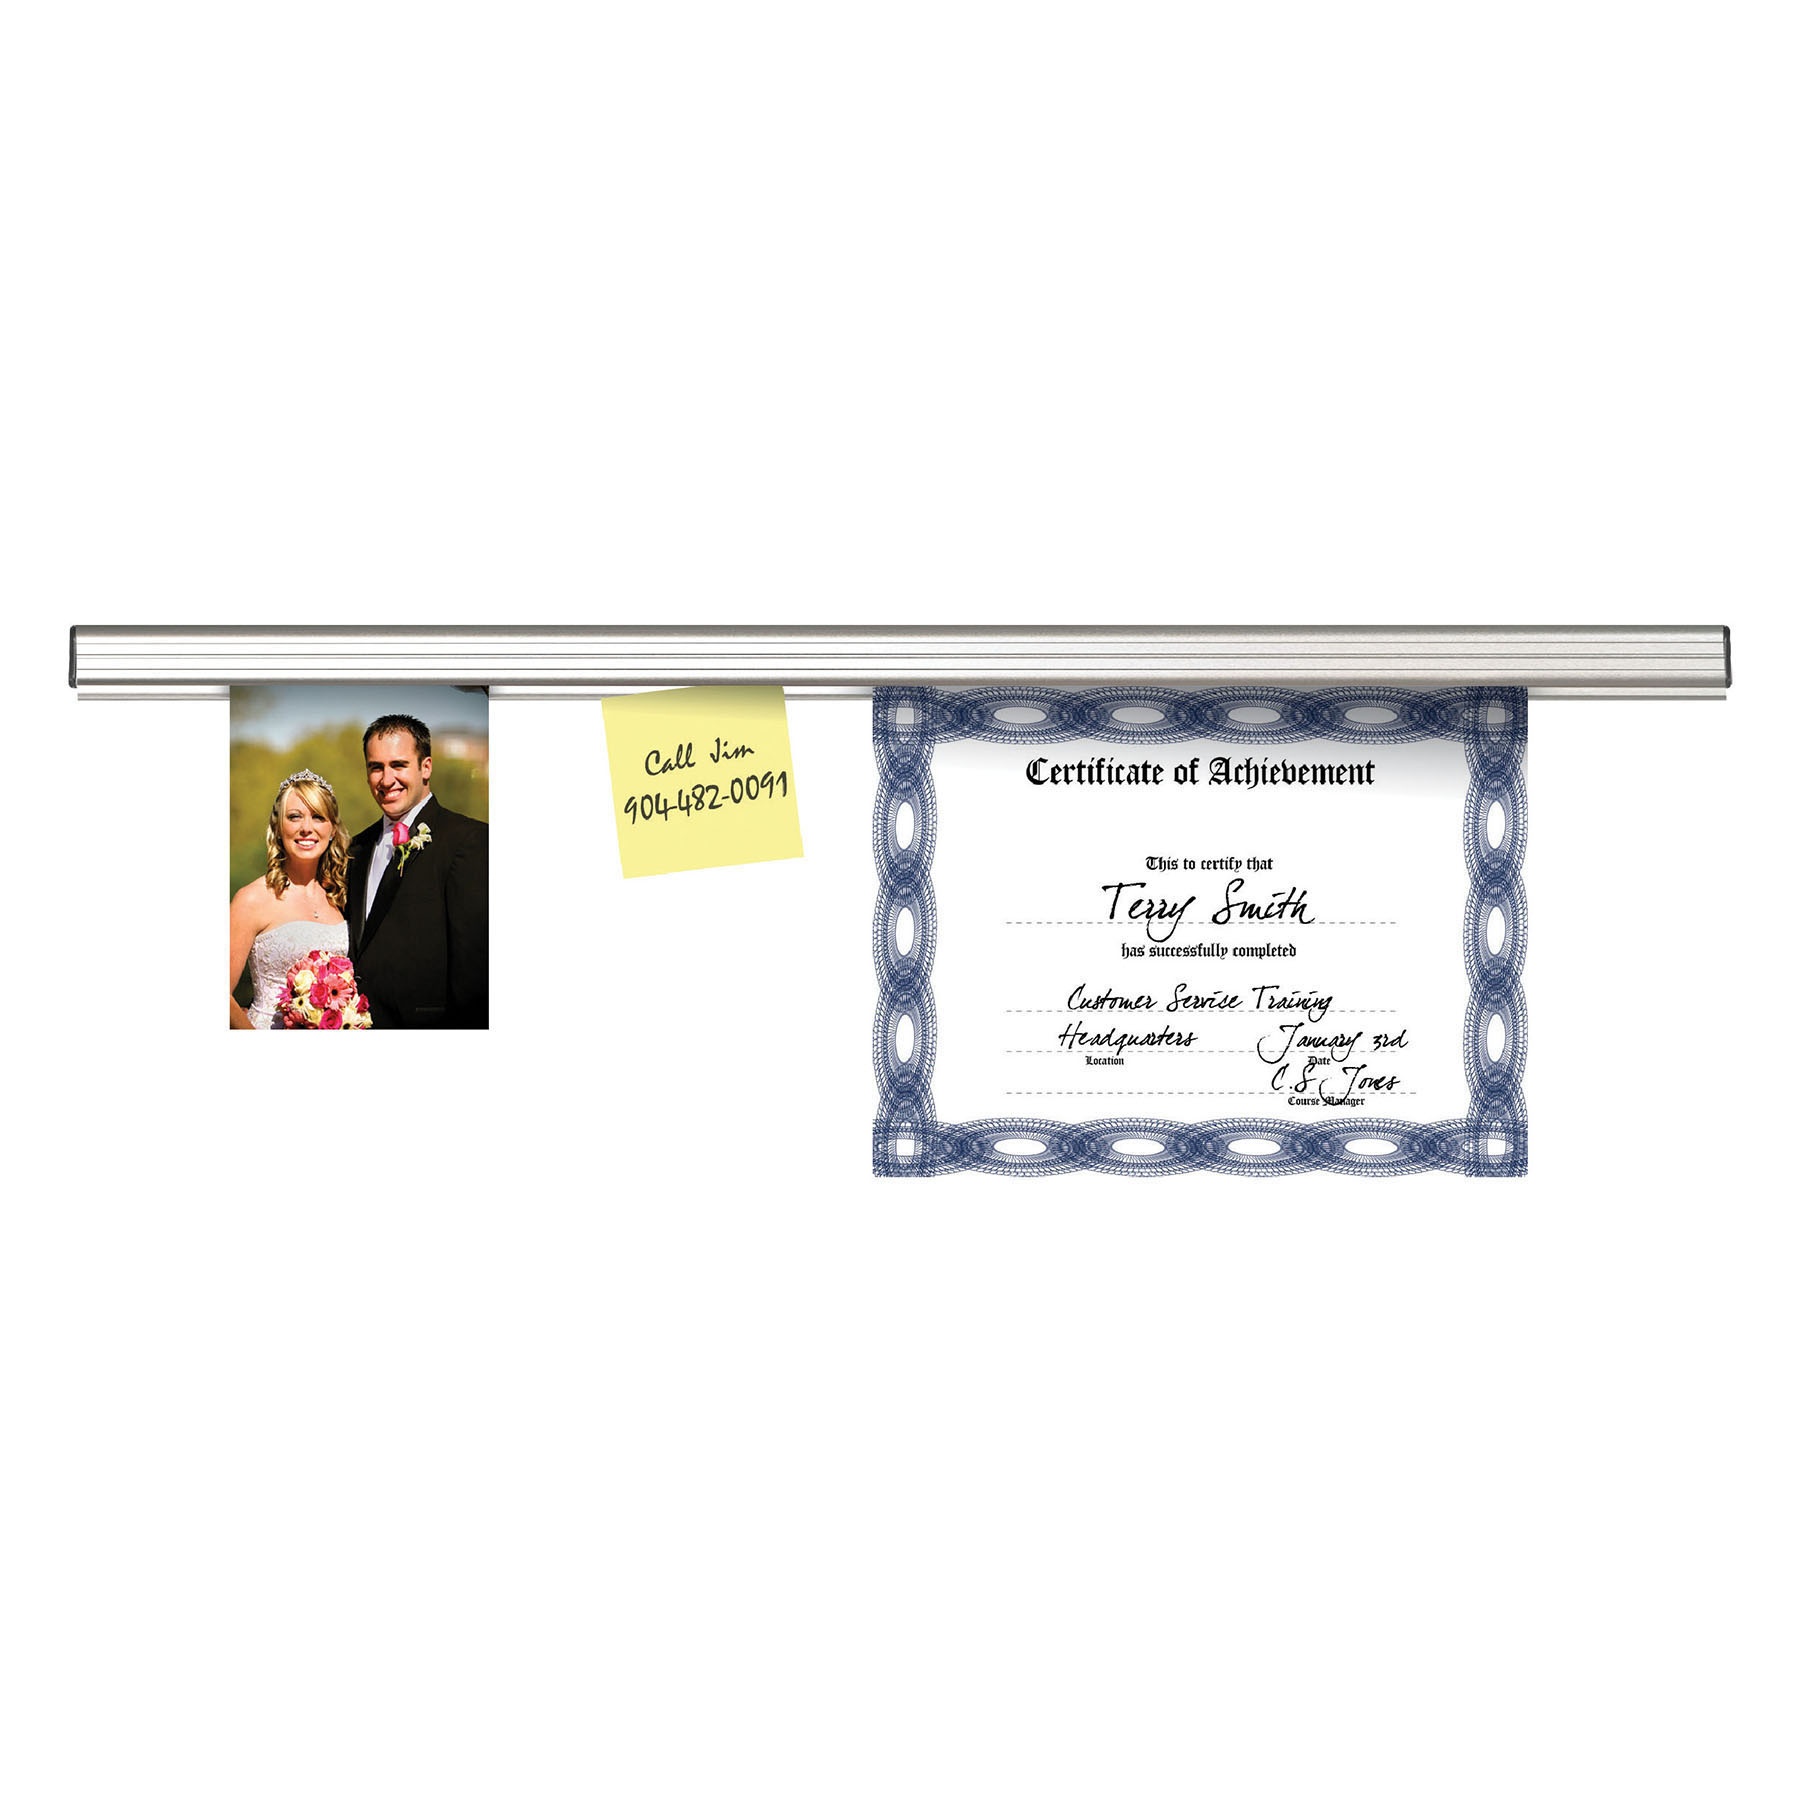
Display Rail, 3 Feet, Satin, Mid Size
This convenient and durable display system uses a system of interlocking rollers to adapt to various thicknesses of paper, posters, and other items up to .125" thick. The best solution for communicating ideas while displaying a variety of visual aids for commercial, personal, and professional use. Grip-A-Strip eliminates the need for hazardous tacks and pins and includes mounting tape and brackets, allowing you to mount it almost anywhere. Clean satin aluminum finish for a sleek, professional look.
Brand: Grip-a-Strip®
Category: Office Supplies > Presentation Supplies > Display Boards > Bulletin Board Accessories